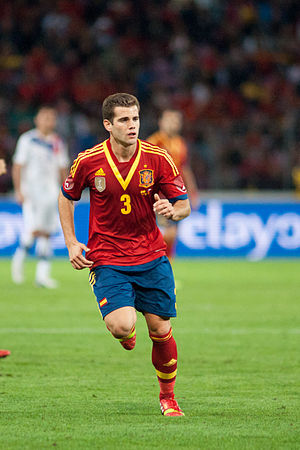
Nacho Fernández
José Iglacio Fernández Iglesias, bedre kendt som Nacho, er en spansk fodboldspiller, der spiller som forsvarsspiller for La Liga-klubben Real Madrid.